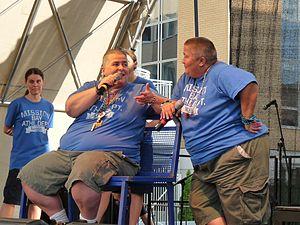
Pa-Dö-Dö – groupe de musique hongrois lors de la Journée de Chanson hongroise en 2010. Magyar: A Pa-Dö-Dö együttes a Magyar Dal Napján 2010-ben.